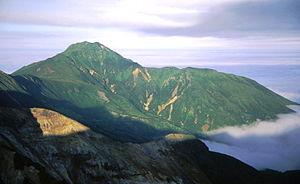
Le mont Furano est une montagne culminant à 1 912 m d'altitude dans le groupe volcanique Tokachi sur l'île de Hokkaidō au Japon.